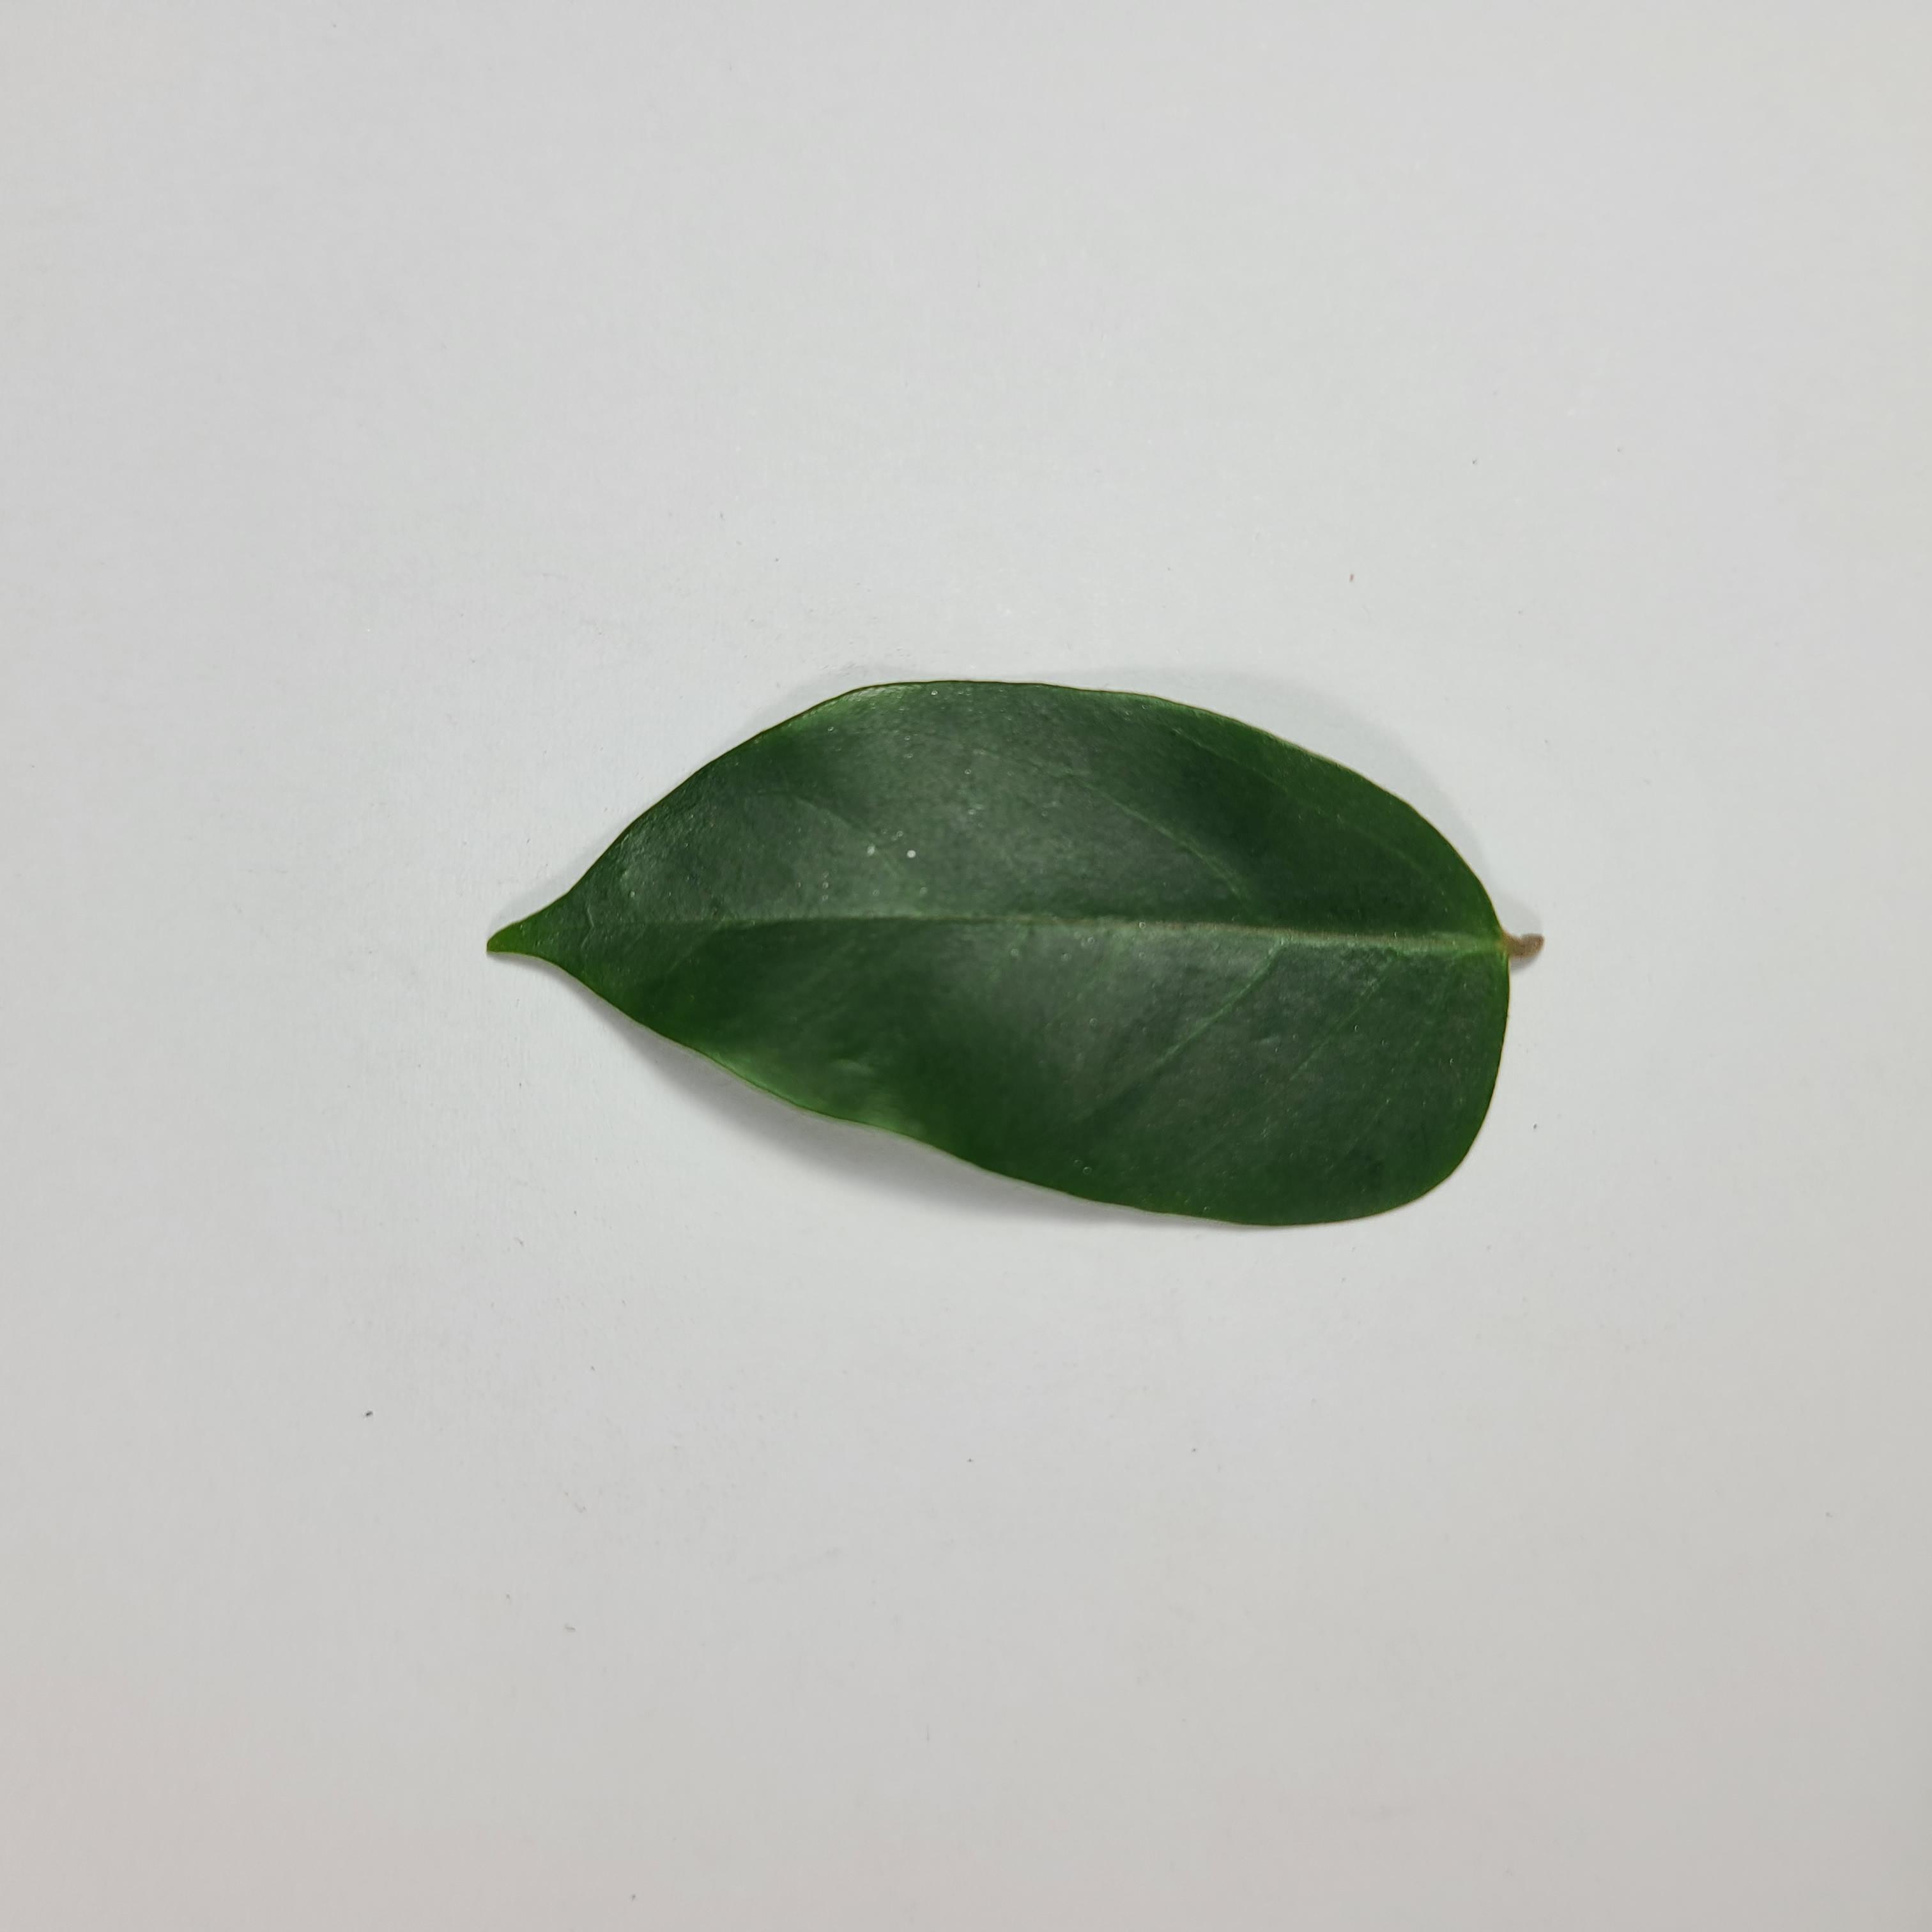
Label: Healthy Leaves